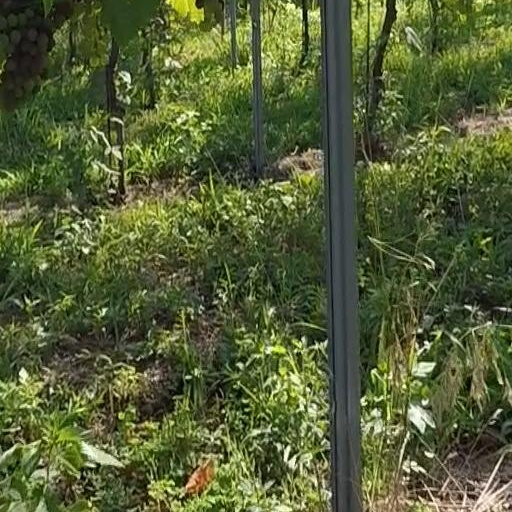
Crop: grape